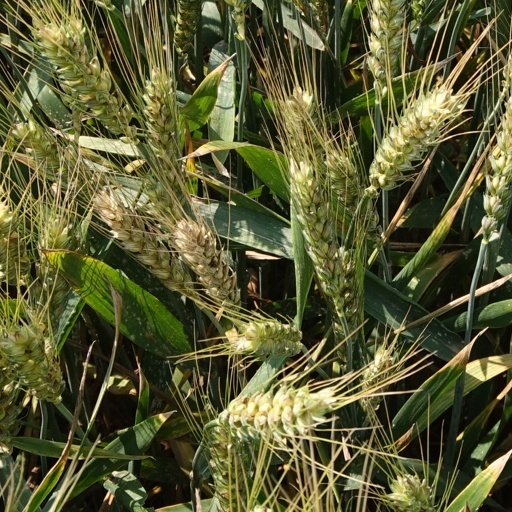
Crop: wheat